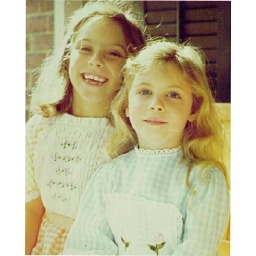
Sarah and Anne on the porch of our 6th street house in Ann Arbor, Michigan.